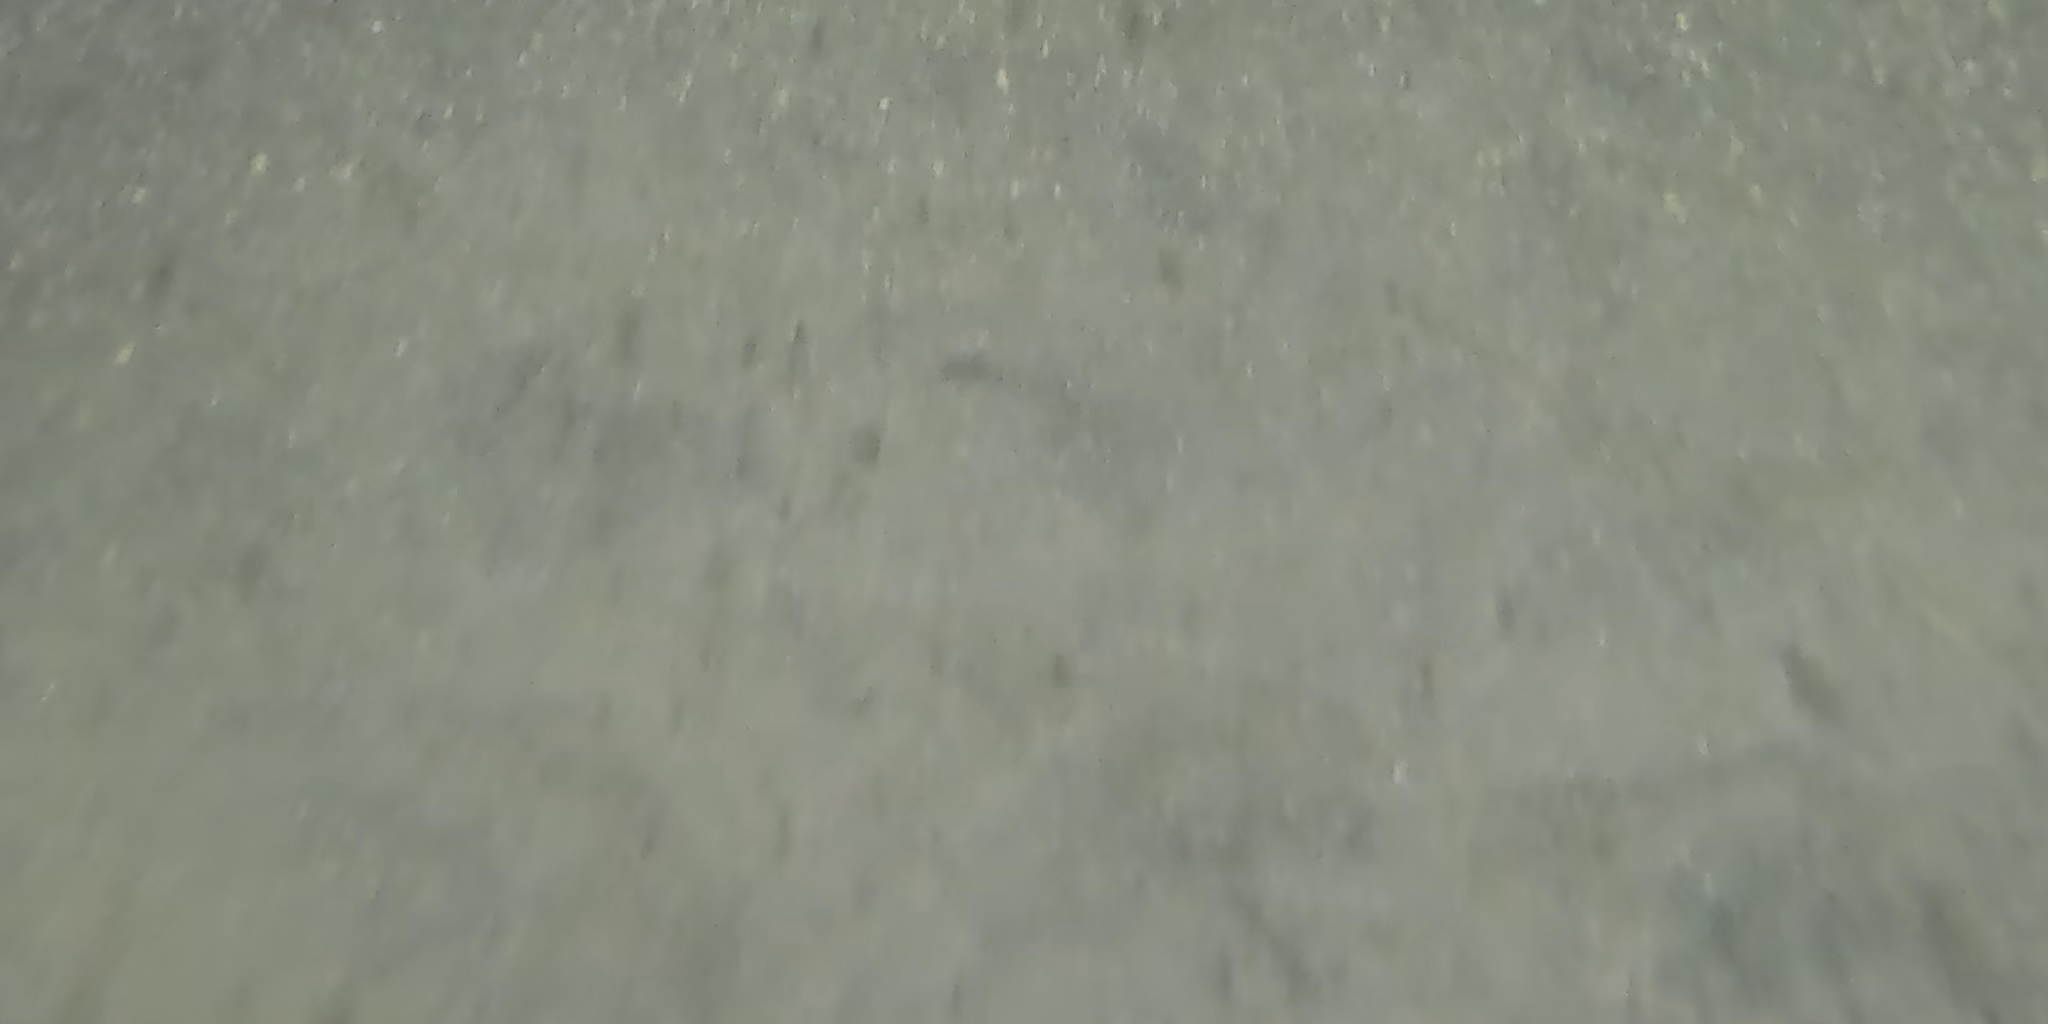
Seabed habitat: bad